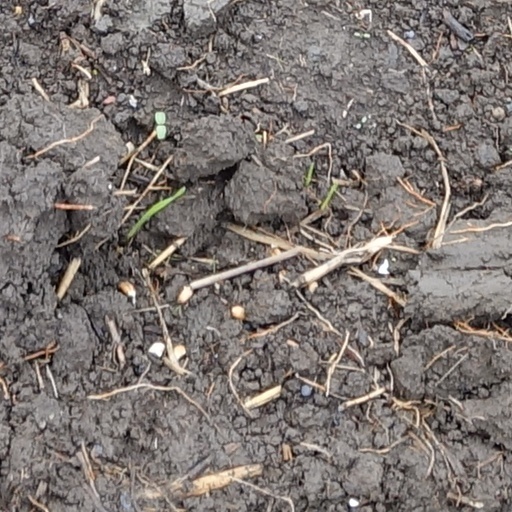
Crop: wheat